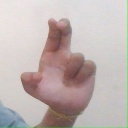
अक्षर: आ